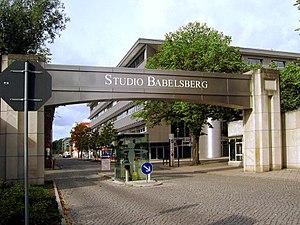
Le cinéma allemand est l'un des cinémas nationaux à l'histoire la plus prestigieuse. La création cinématographique en Allemagne a fortement été marquée par les ruptures politiques et sociologiques qu'a connues le pays. Les deux guerres mondiales et la séparation en deux États distincts appartenant à des groupes antagonistes l'ont influencée au plus haut point. On doit citer en particulier le rôle normalisateur que jouèrent les sociétés ou organismes cinématographiques, particulièrement la UFA et la DEFA.
Walkyrie est un film américano-allemand réalisé par Bryan Singer, sorti en 2008. Il retrace le complot du 20 juillet 1944 contre Adolf Hitler.
Les studios de Babelsberg sont des studios de cinéma fondés en 1912 et situés dans le quartier de Babelsberg à Potsdam dans la banlieue sud-ouest de Berlin. Ils deviennent rapidement un des centres mondiaux de la production cinématographique tant par le nombre de films tournés que par la qualité des réalisations. Mais la période nazie sonne le glas de la créativité des studios. Après une longue période d'assoupissement pendant la période est-allemande, les studios Babelsberg ont retrouvé un rayonnement international.
V pour Vendetta est un film américano-germano-britannique, réalisé par James McTeigue et sorti en 2006. C'est une adaptation du roman graphique V pour Vendetta d'Alan Moore et David Lloyd. Le scénario est dû aux Wachowski.
Babylon Berlin est une série télévisée allemande basée sur des romans policiers de Volker Kutscher, et diffusée depuis le 13 octobre 2017 sur Sky 1, une chaîne de Sky Deutschland. Le premier ouvrage de la série écrite par Volker Kutscher s'intitule Der Nasse Fisch.
Inglourious Basterds ou Le Commando des bâtards au Québec, est un film de guerre uchronique germano-américain écrit et réalisé par Quentin Tarantino, sorti en 2009.